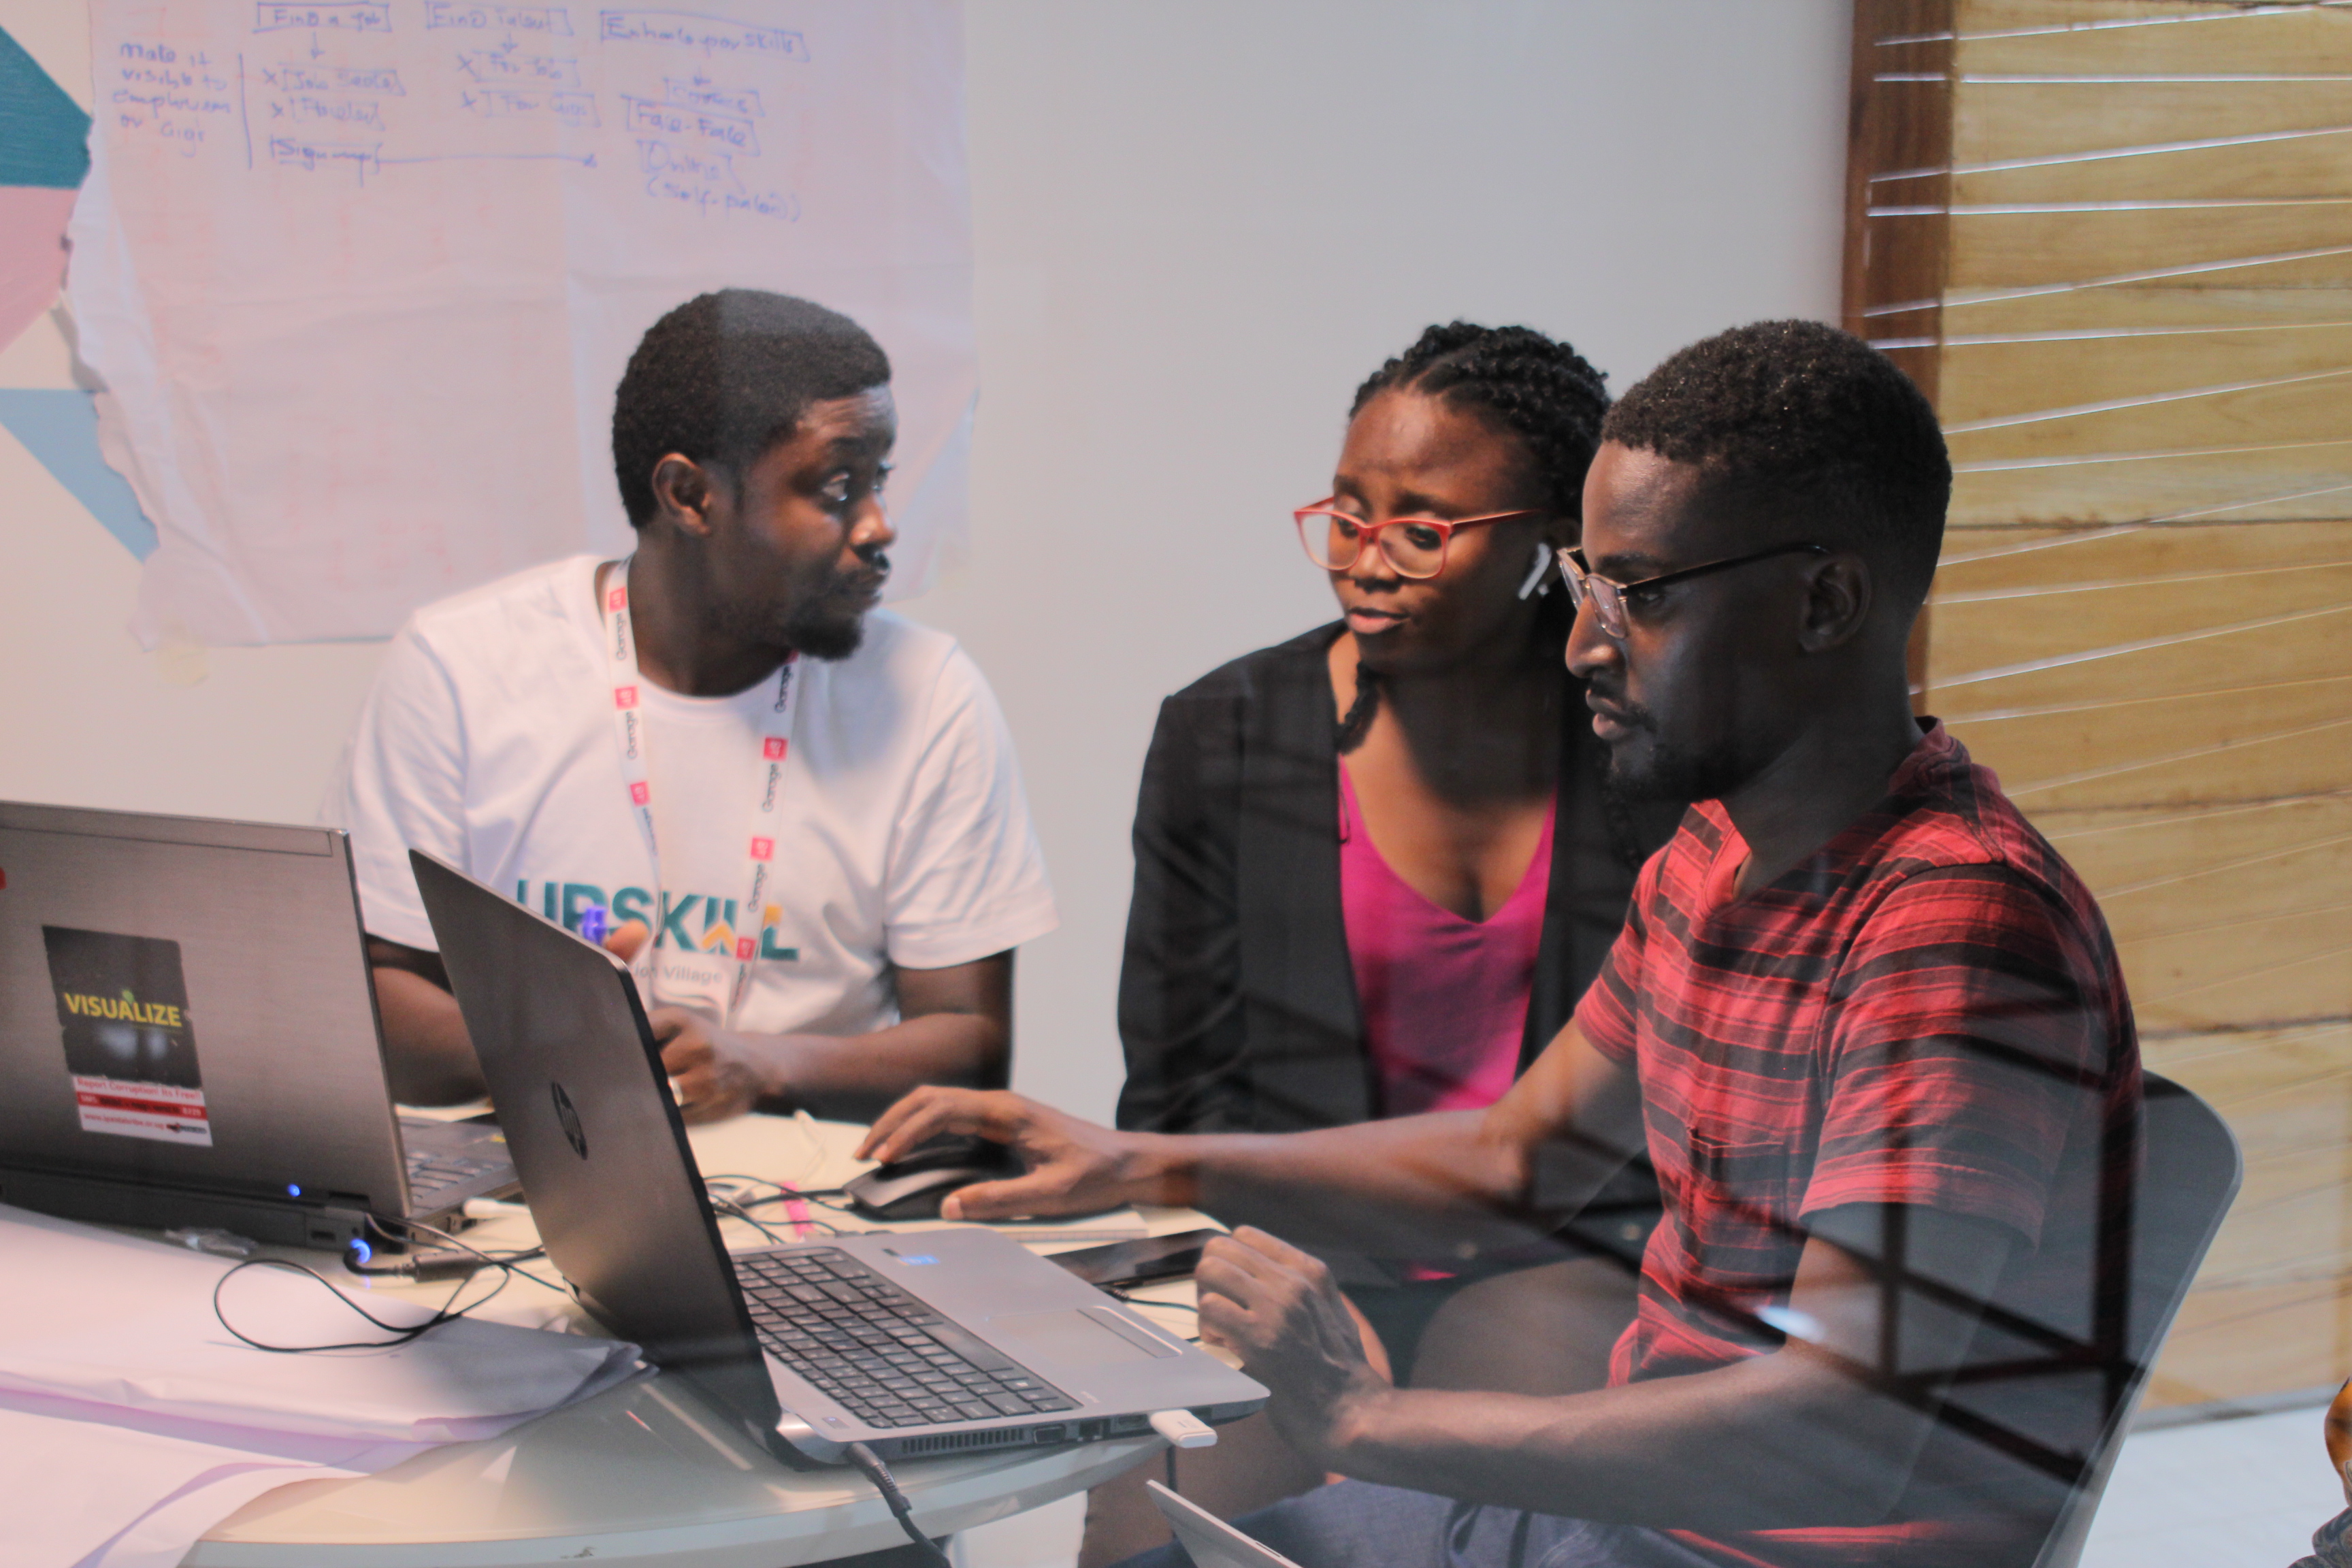
discussion, computer, tech, happy, community, adaptation, event, job, learning, technology, collaboration, conversation, management, training